Temiang–Pantai Highway

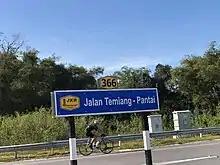
Jalan Temiang-Pantai name sign

Temiang–Pantai Jalan Persekutuan 366 ( / Jalan Pintas Temiang) or Malaysia Federal Route 366 is a federal route in Seremban, Negeri Sembilan, Malaysia. It is built to shorten amount of time for users from Kajang–Seremban Highway to Malaysia Federal Route 86 which connects Seremban to Kuala Klawang and Simpang Pertang.